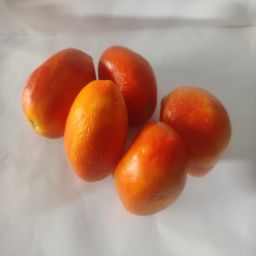
Crop: Tomato
Quality: Ripe